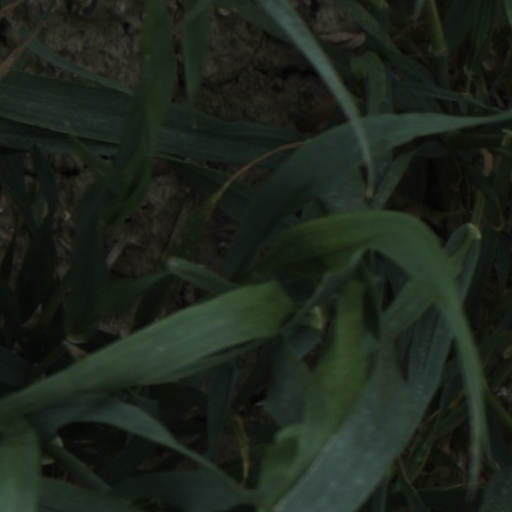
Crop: wheat